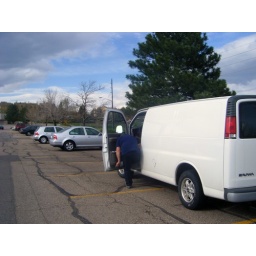
shoe touching by a van